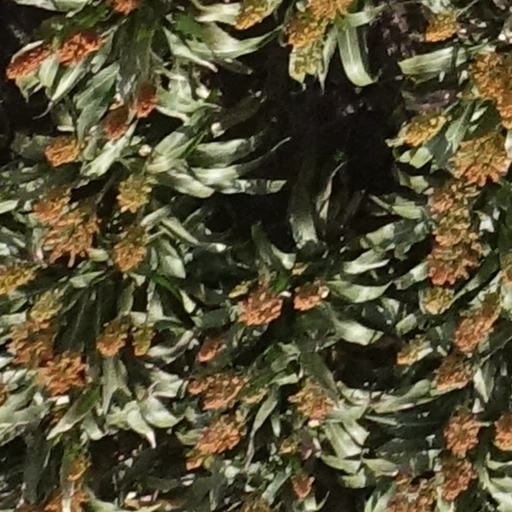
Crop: sorghum